Middle Temple

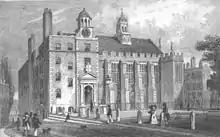
Part of Middle Temple, , as drawn by Thomas Shepherd. The great hall is beneath the cupola.

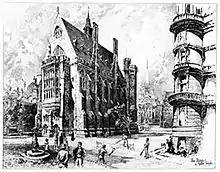
Middle Temple Library, 1892, by Herbert Railton

During the 12th and early 13th centuries the law was taught, in the City of London, primarily by the clergy. But a papal bull in 1218 prohibited the clergy from practicing in the secular courts (where the English common law system operated, as opposed to the Roman civil law favoured by the Church). As a result, law began to be practised and taught by laymen instead of by clerics. To protect their schools from competition, first Henry II and later Henry III issued proclamations prohibiting the teaching of the civil law within the City of London. The common law lawyers migrated to the hamlet of Holborn, as it was easy to get to the law courts at Westminster Hall and was just outside the City. They were based in guilds, which in time became the Inns of Court.